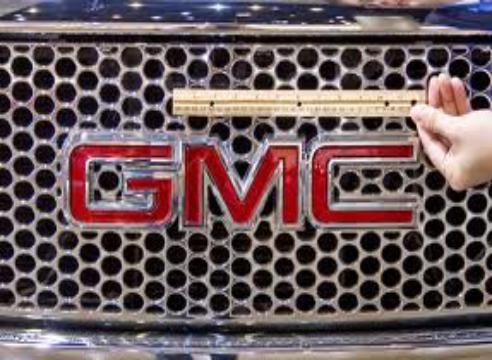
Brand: GMC
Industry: Transportation